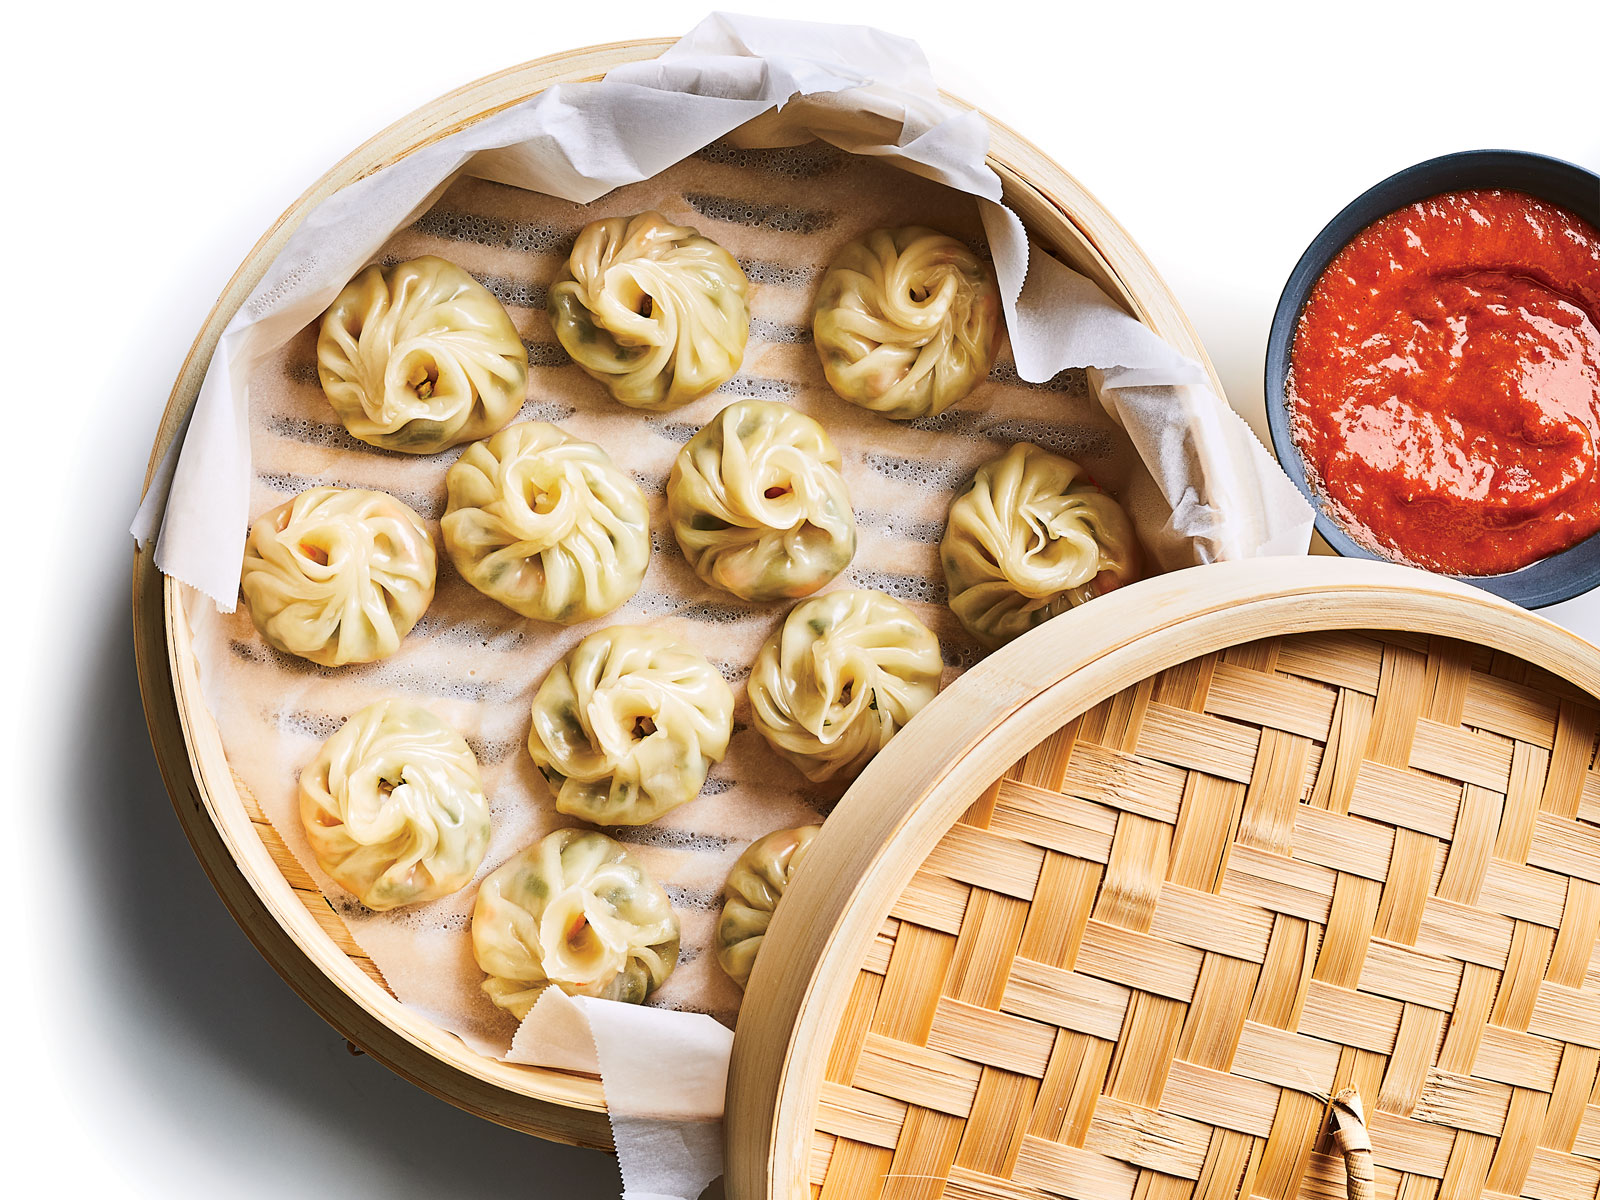
Dish: momos